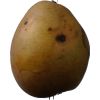
Label: Pear 3